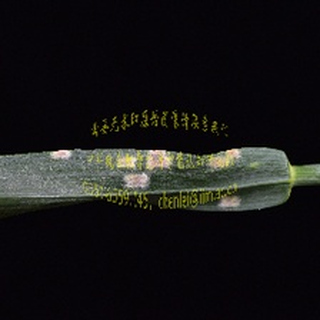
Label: wheat_mildew